Footpath

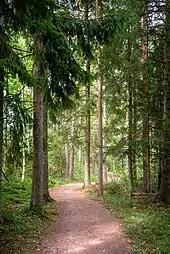
Footpath through the forest in Brastad, Sweden

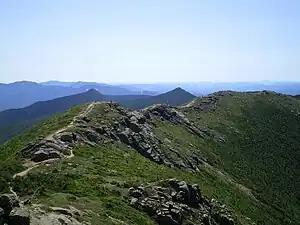
A footpath along the Franconia Ridge, Appalachian Trail, New Hampshire, US

A footpath (also pedestrian way, walking trail, nature trail) is a type of thoroughfare that is intended for use only by pedestrians and not other forms of traffic such as motorized vehicles, bicycles and horses. They can be found in a wide variety of places, from the centre of cities, to farmland, to mountain ridges. Urban footpaths are usually paved, may have steps, and can be called alleys, lanes, steps, etc.